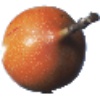
Label: granadilla